SiRFstarIII

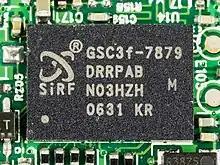
SiRFstarIII GSC3f

SiRFstarIII is a range of high sensitivity GPS microcontroller chips manufactured by SiRF Technology. GPS microcontroller chips interpret signals from GPS satellites and determine the position of the GPS receiver. It was announced in 2004.